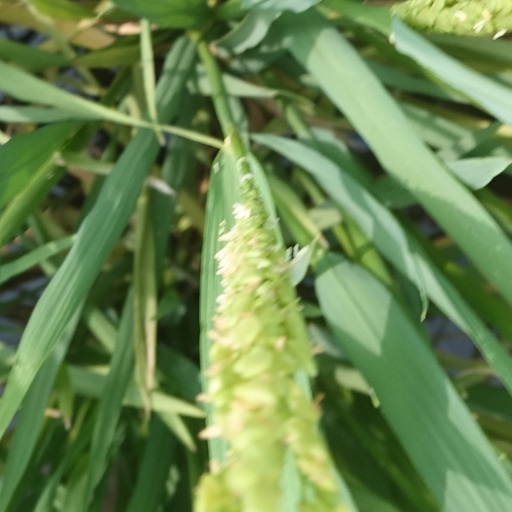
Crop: rice